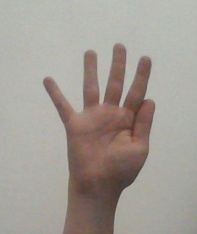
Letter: sheen